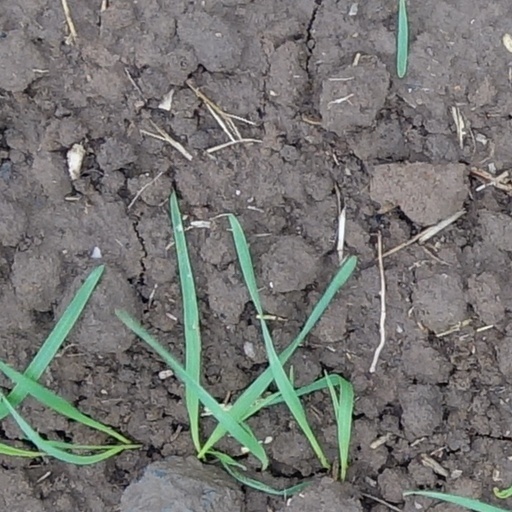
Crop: wheat